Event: Nepal Earthquake
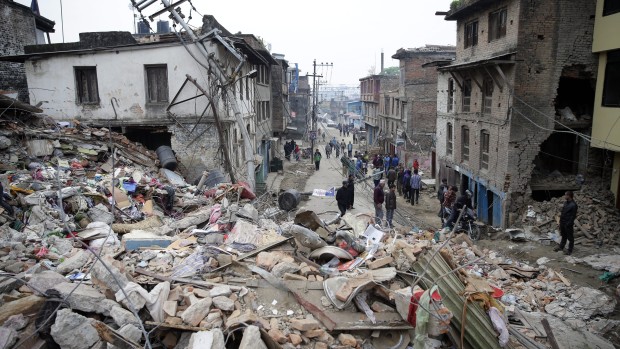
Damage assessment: damage